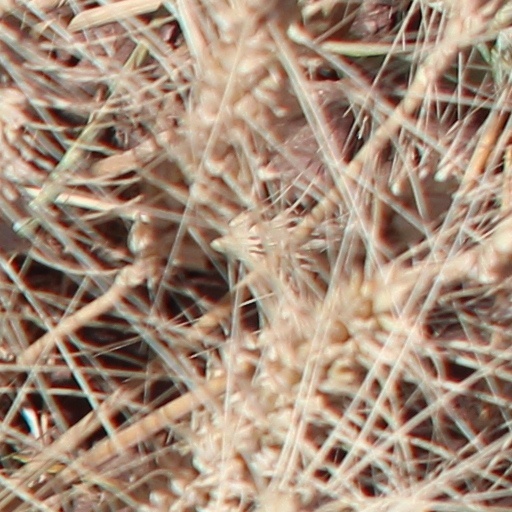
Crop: wheat